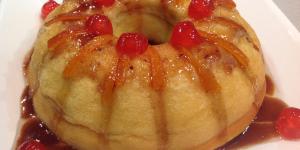
baba al ron